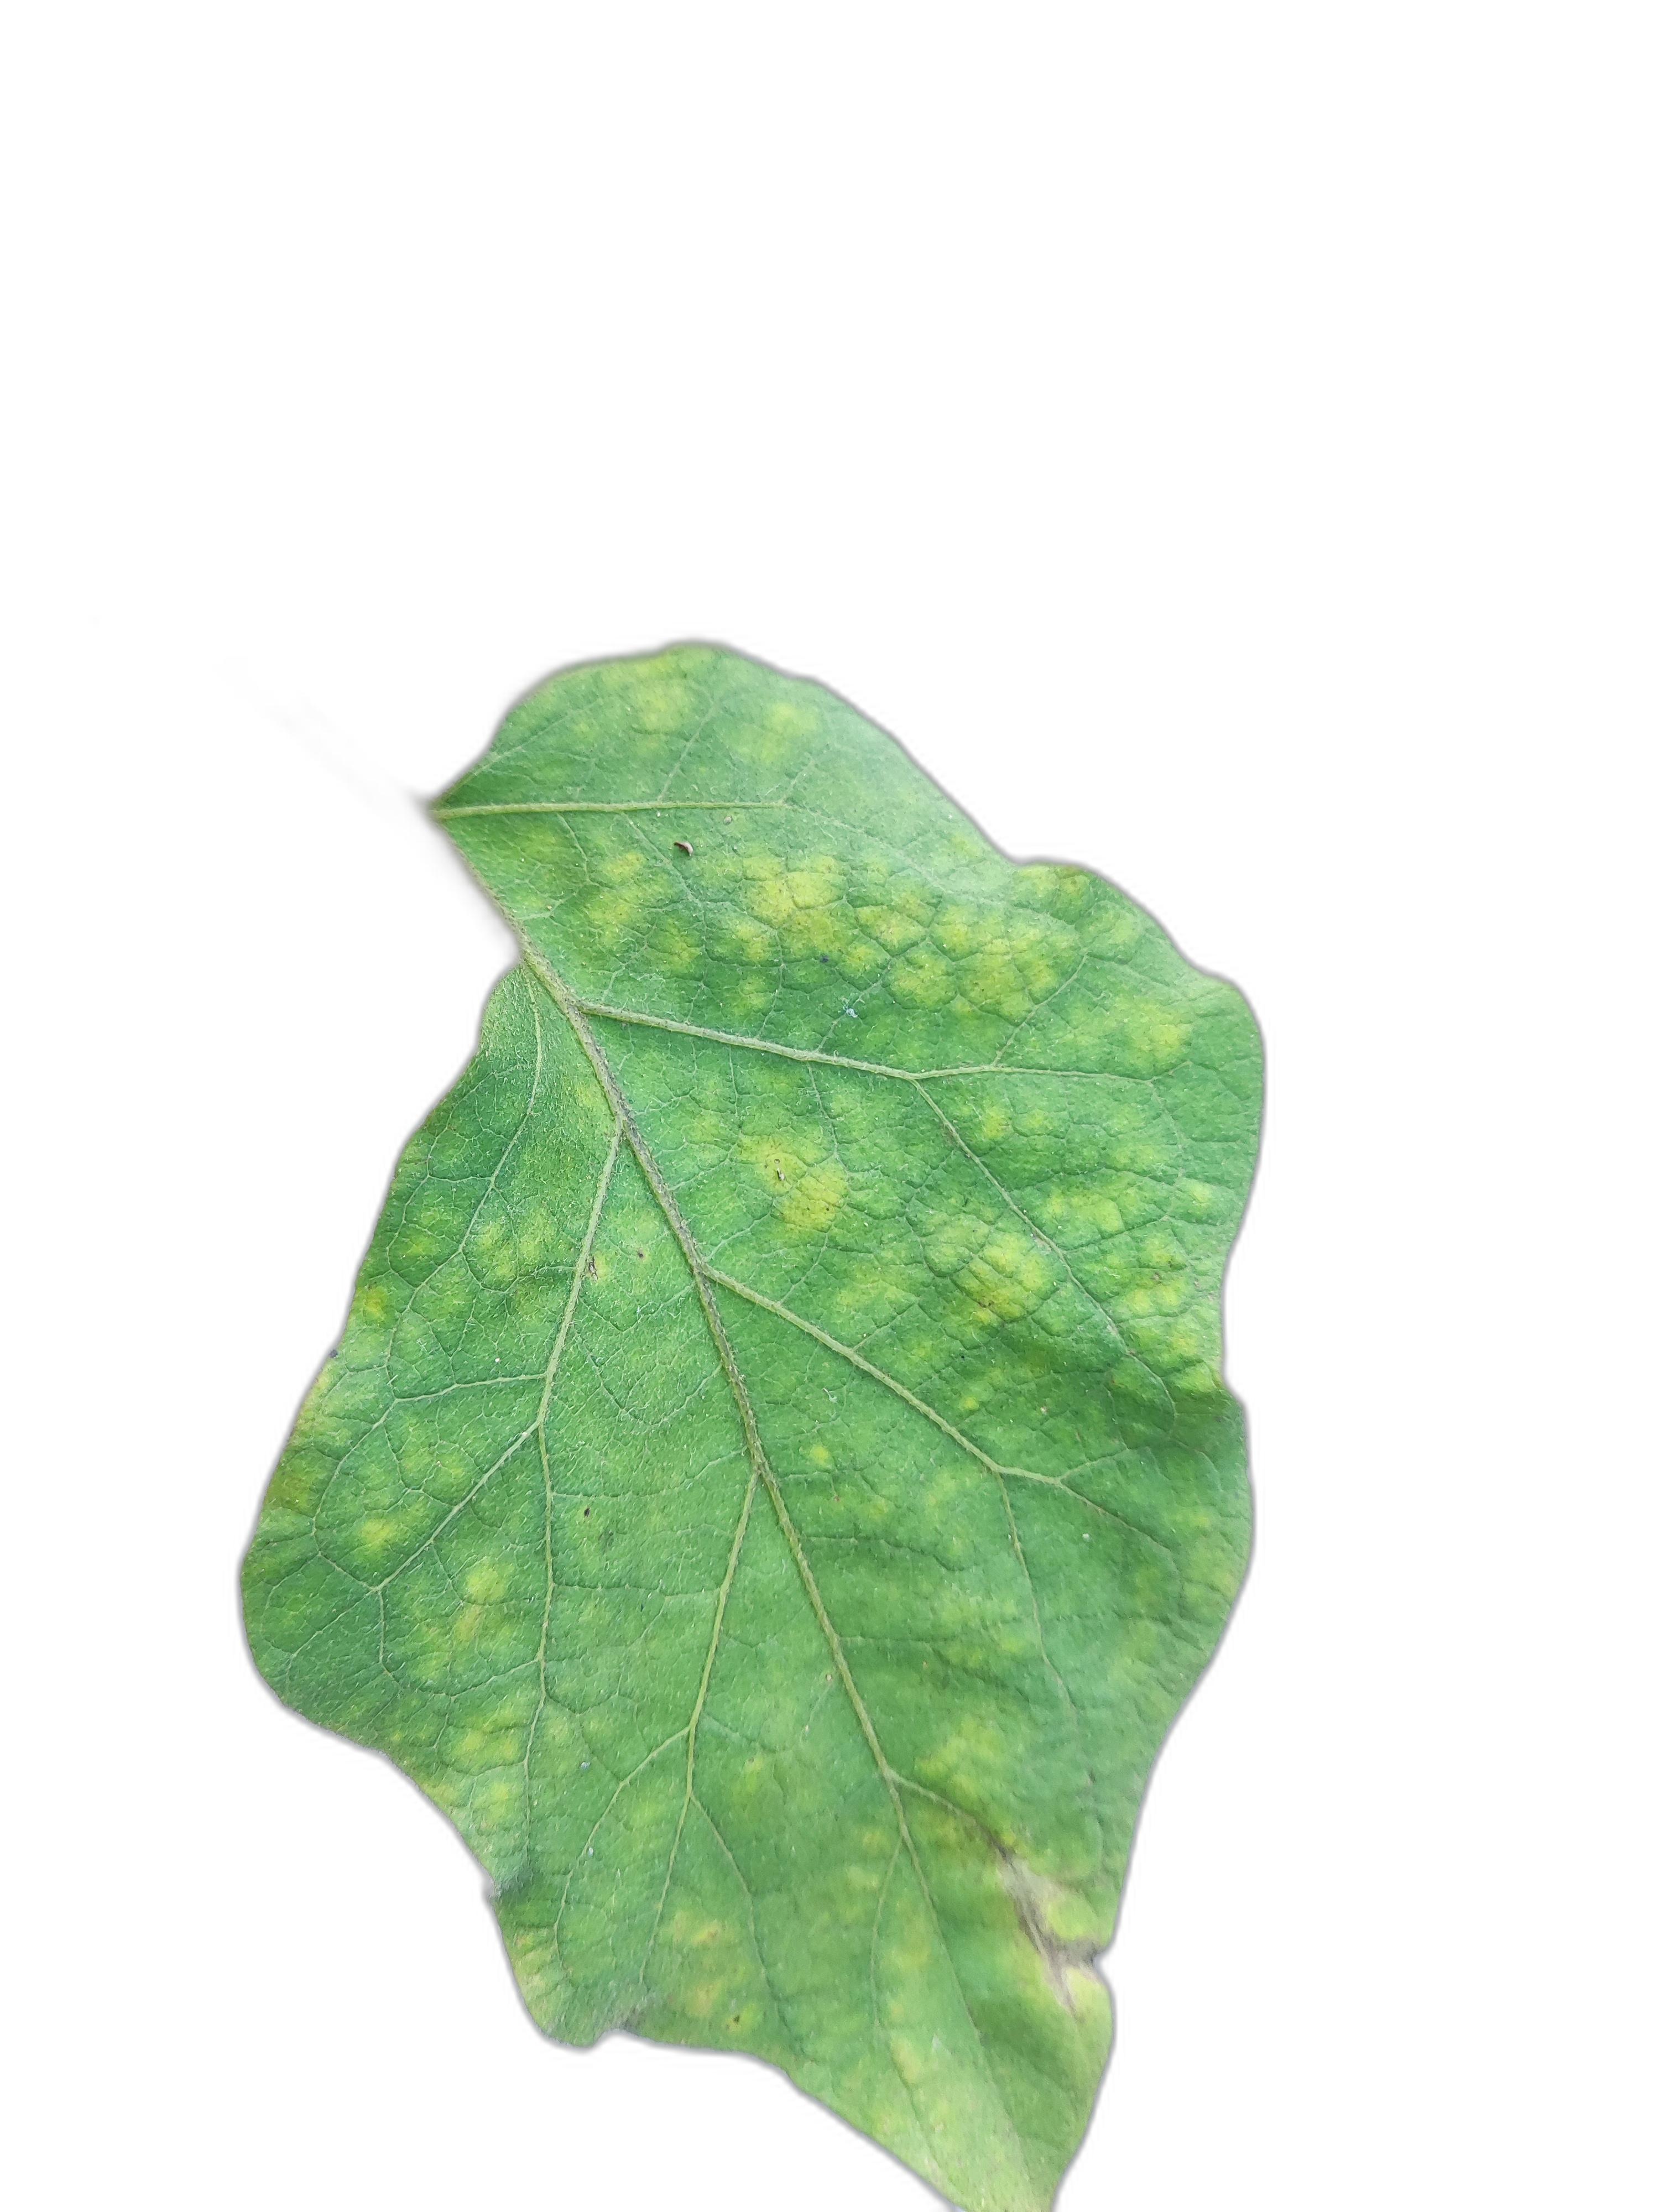
Label: Mosaic Virus Disease